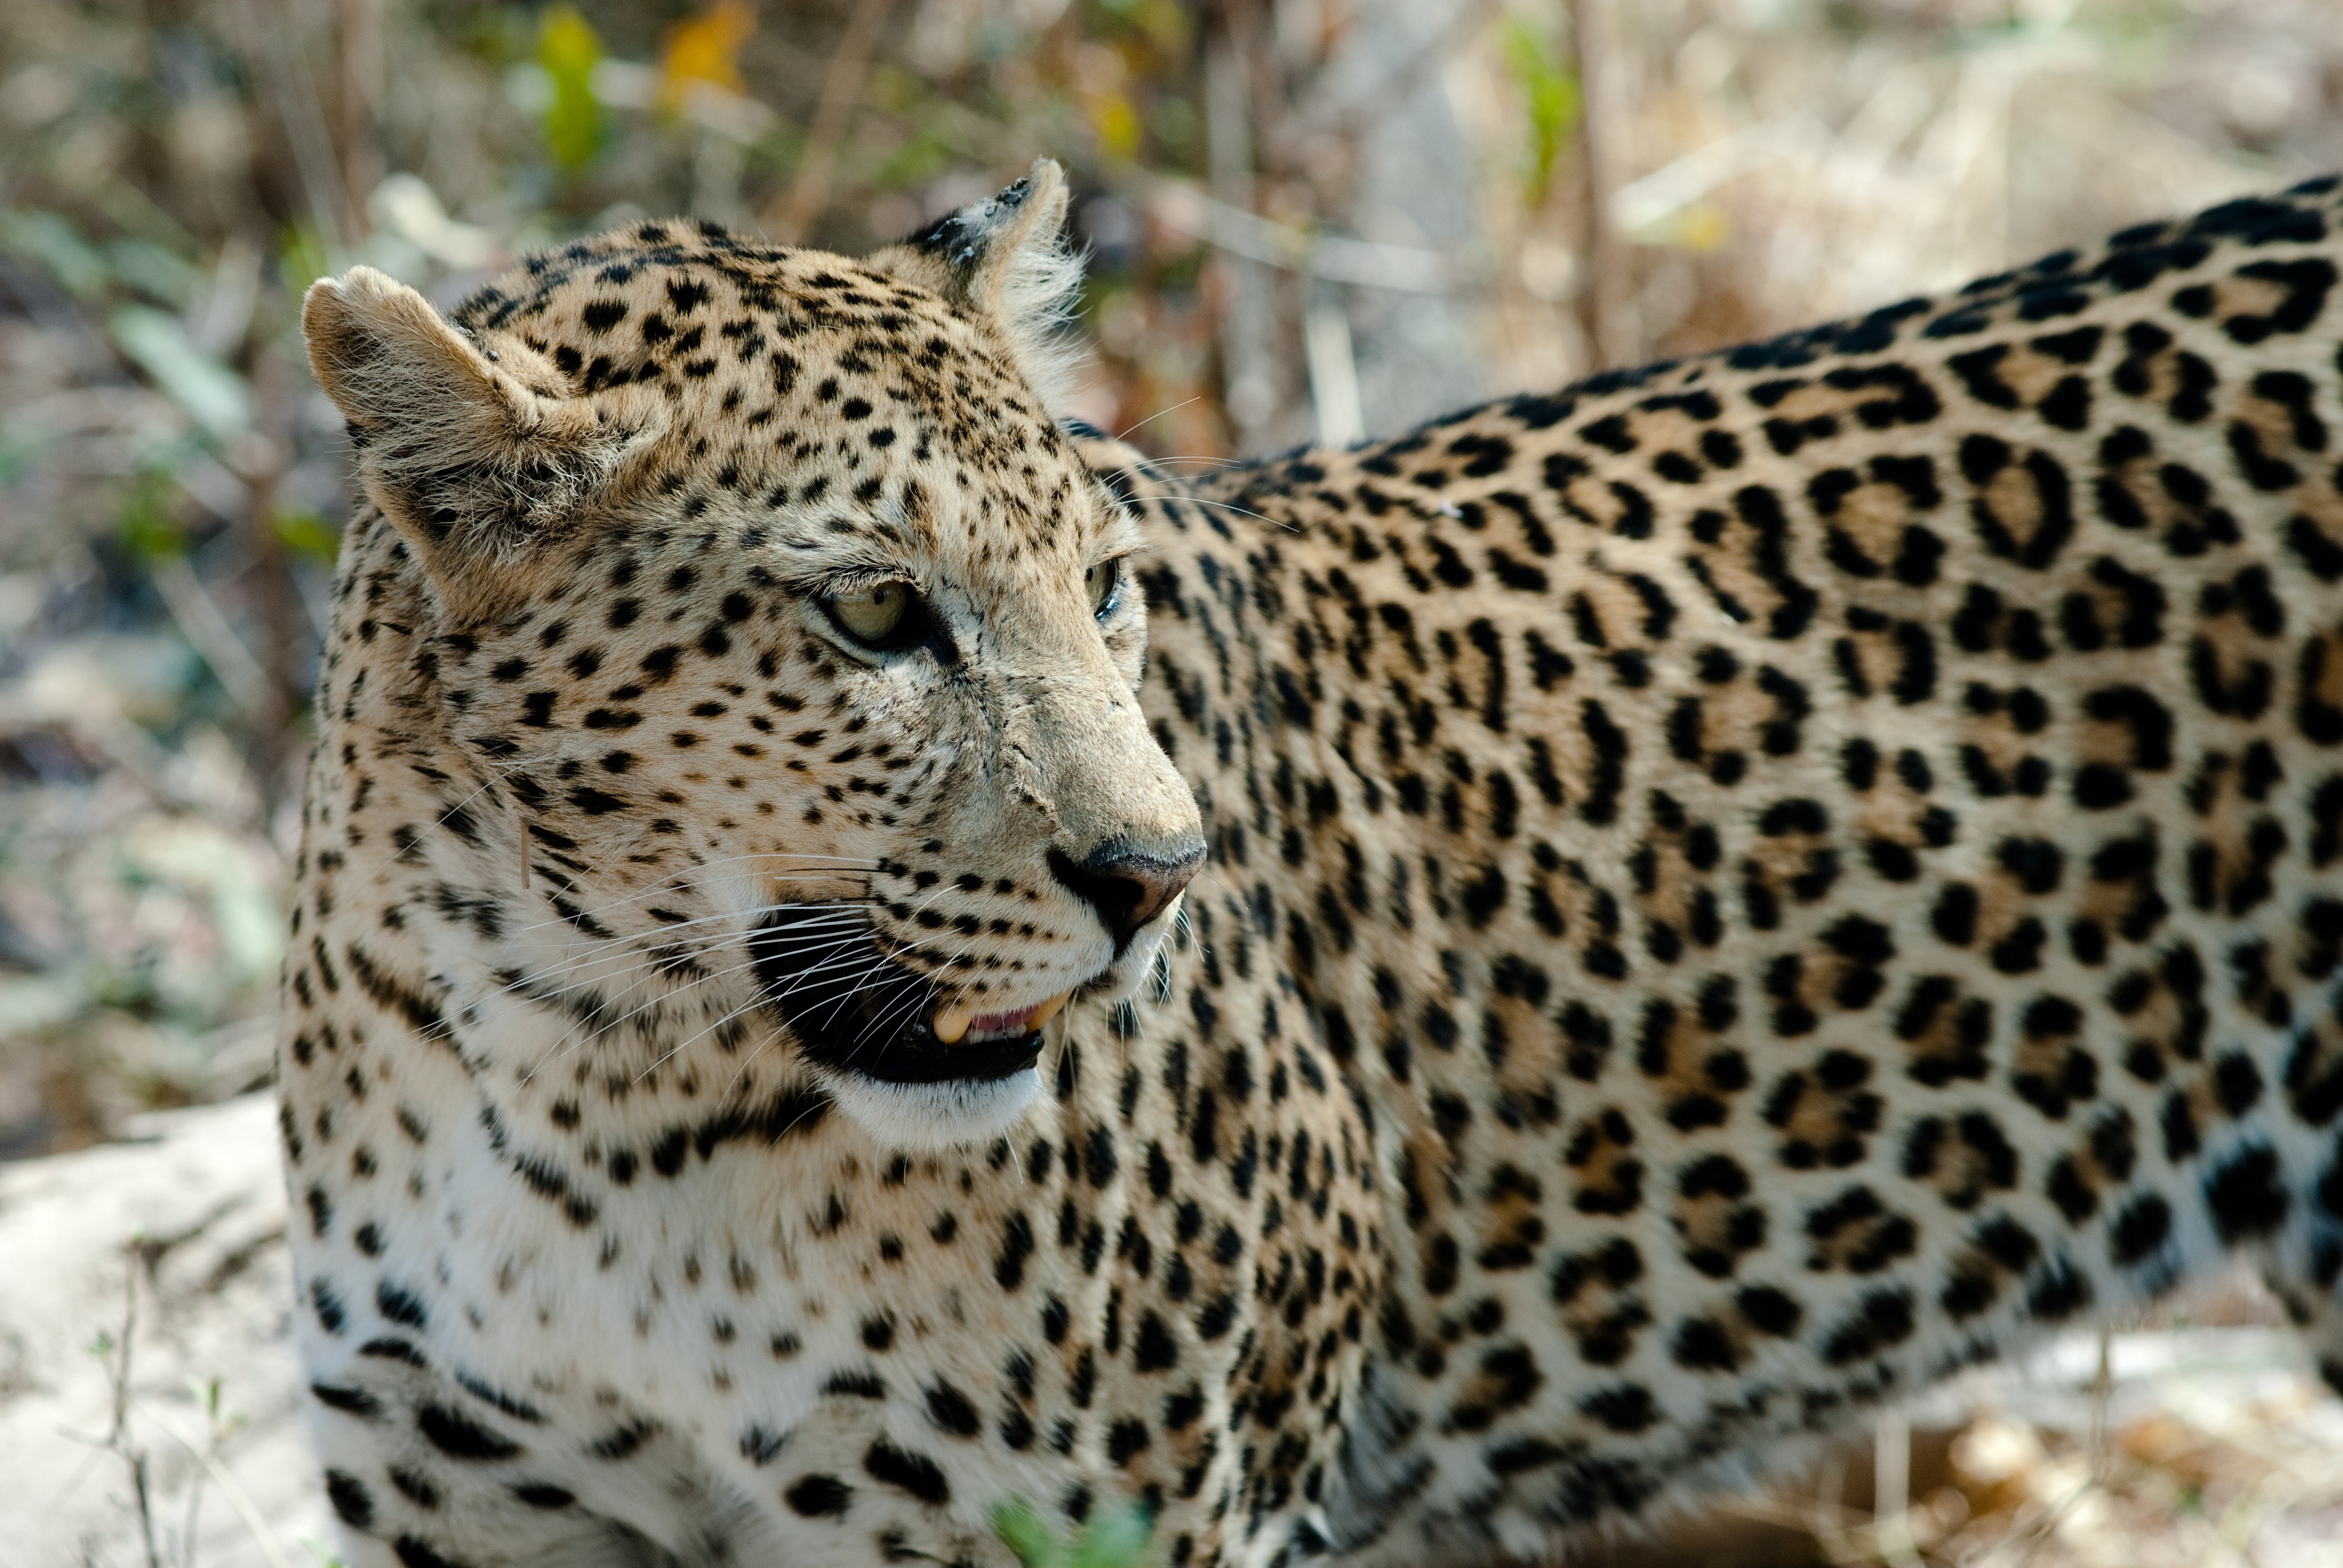
wilderness, animal, wildlife, zoo, africa, mammal, fauna, leopard, big cat, cheetah, wild animal, whiskers, vertebrate, jaguar, safari, big cats, cat like mammal